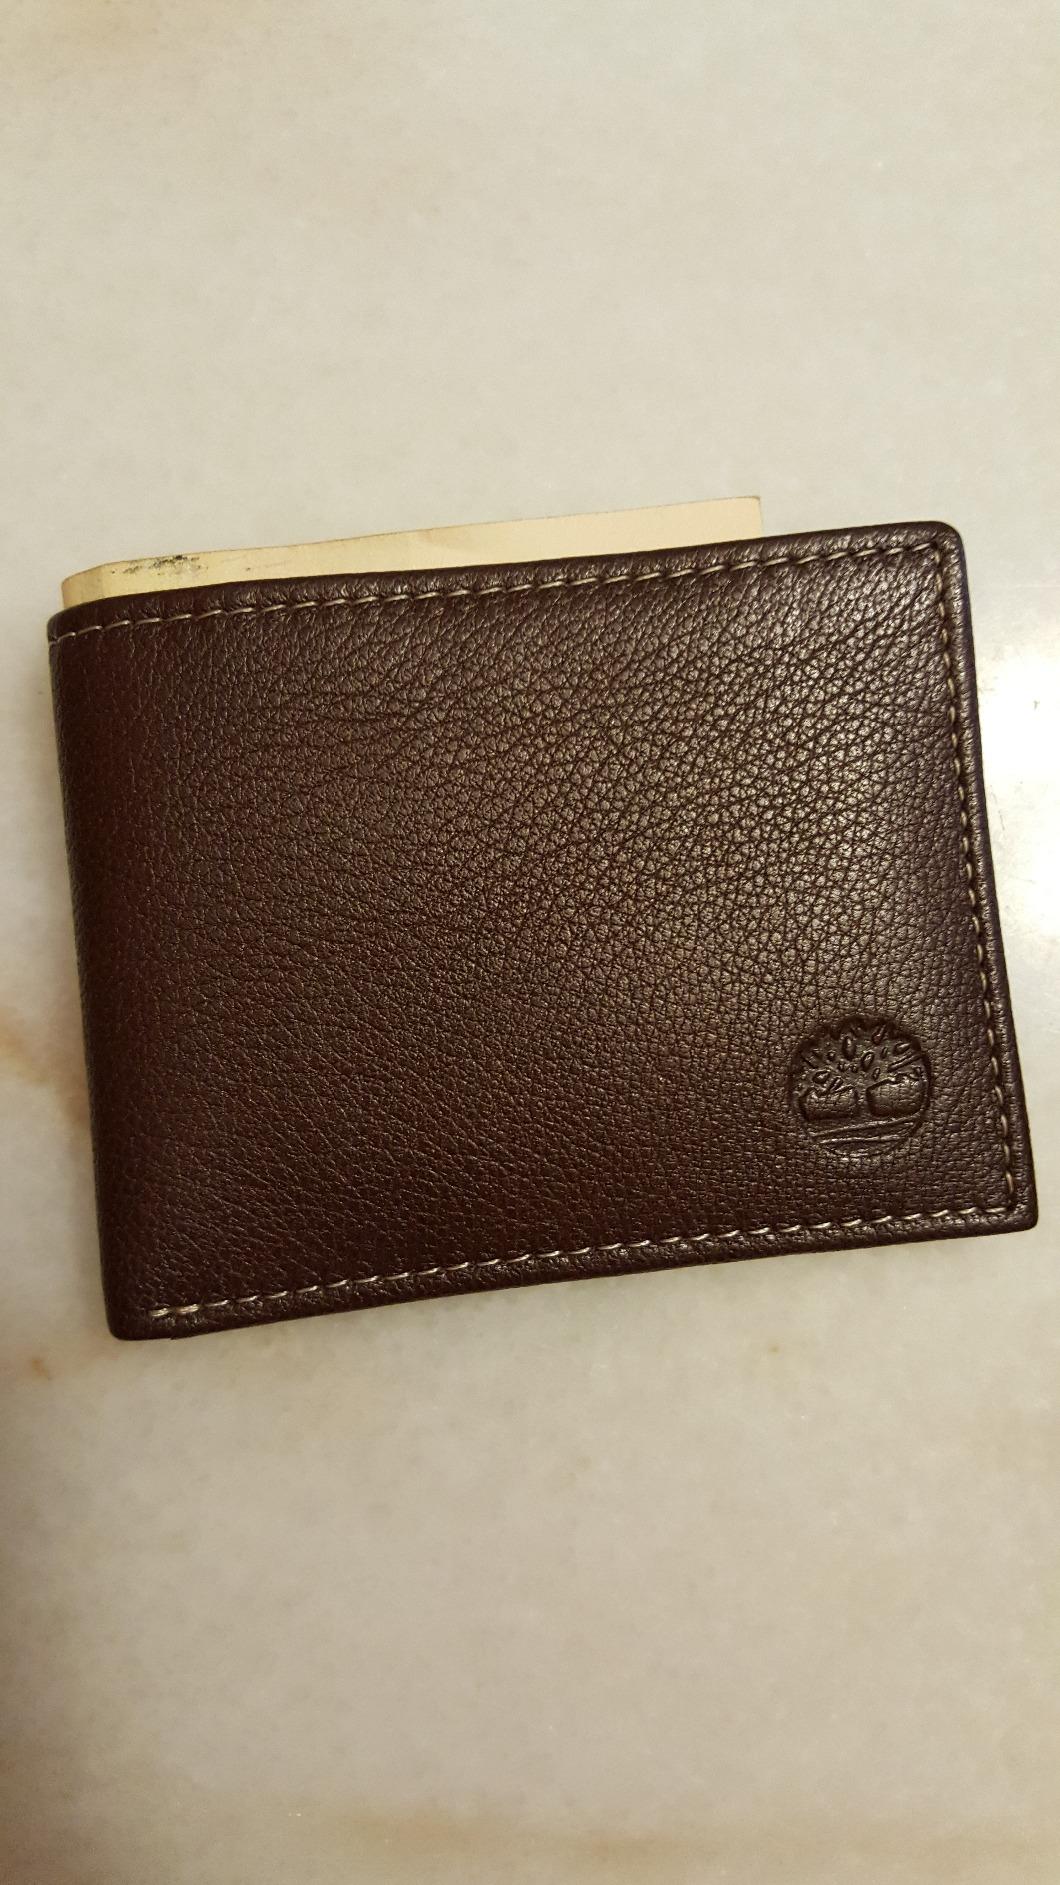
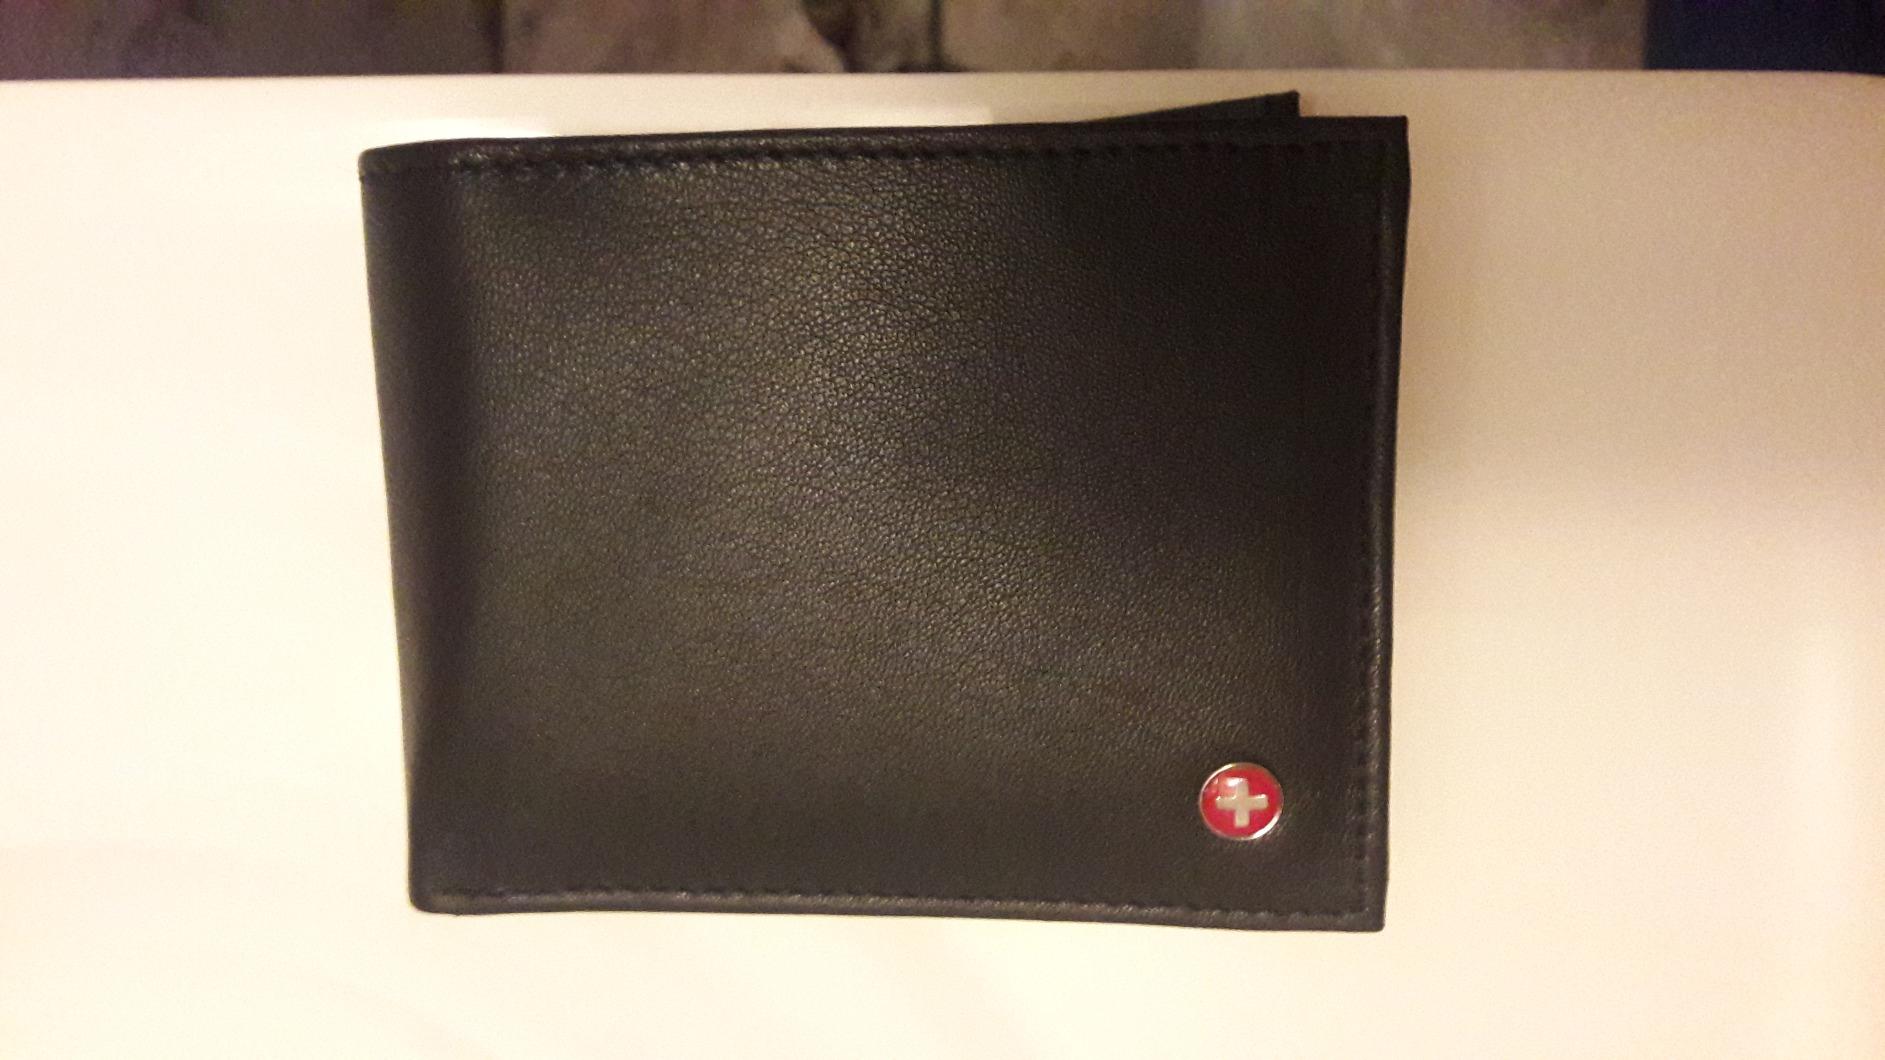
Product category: accessories_wallet
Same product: no